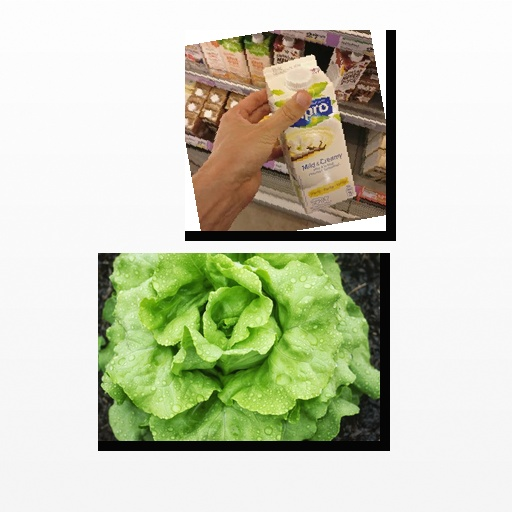
Food items: lettuce, vanilla_soyghurt